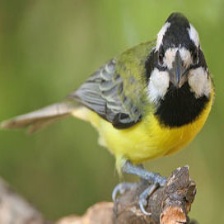
Species: CRESTED SHRIKETIT
Scientific name: FALCUNCULUS FRONTATUS